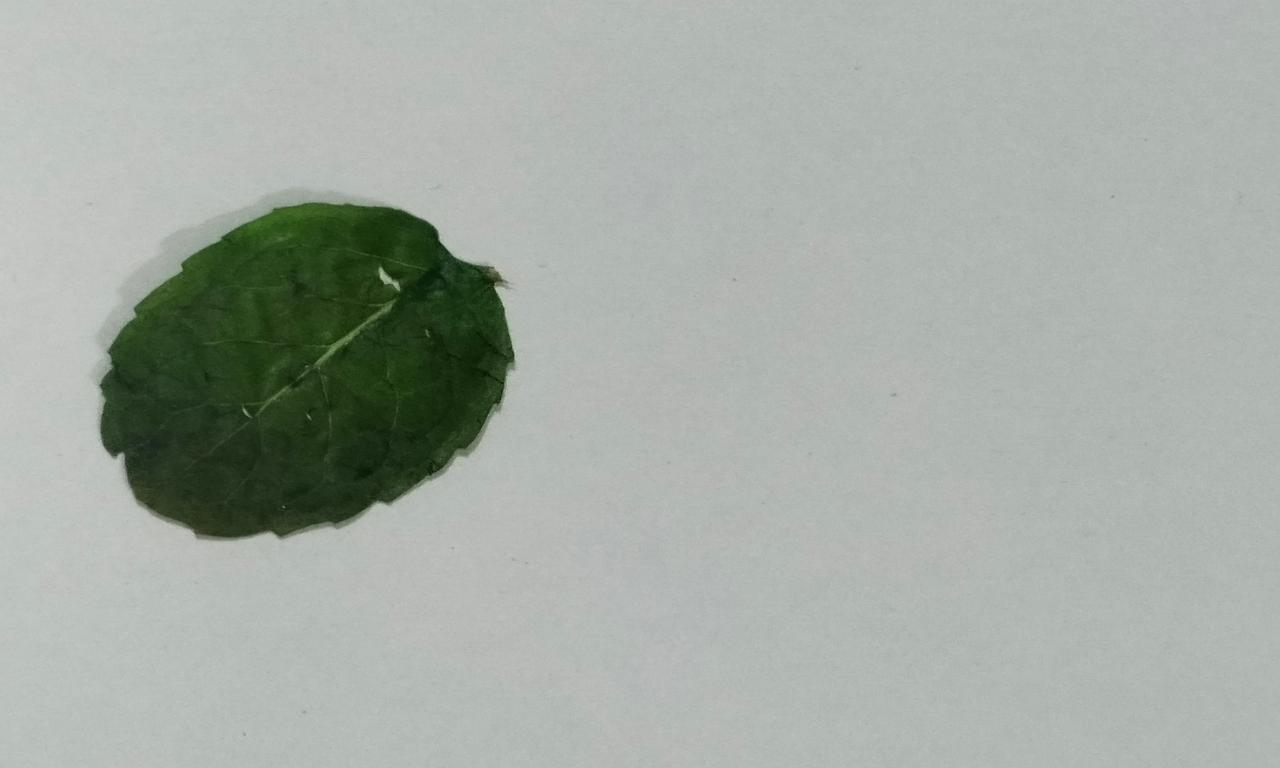
Label: Dried